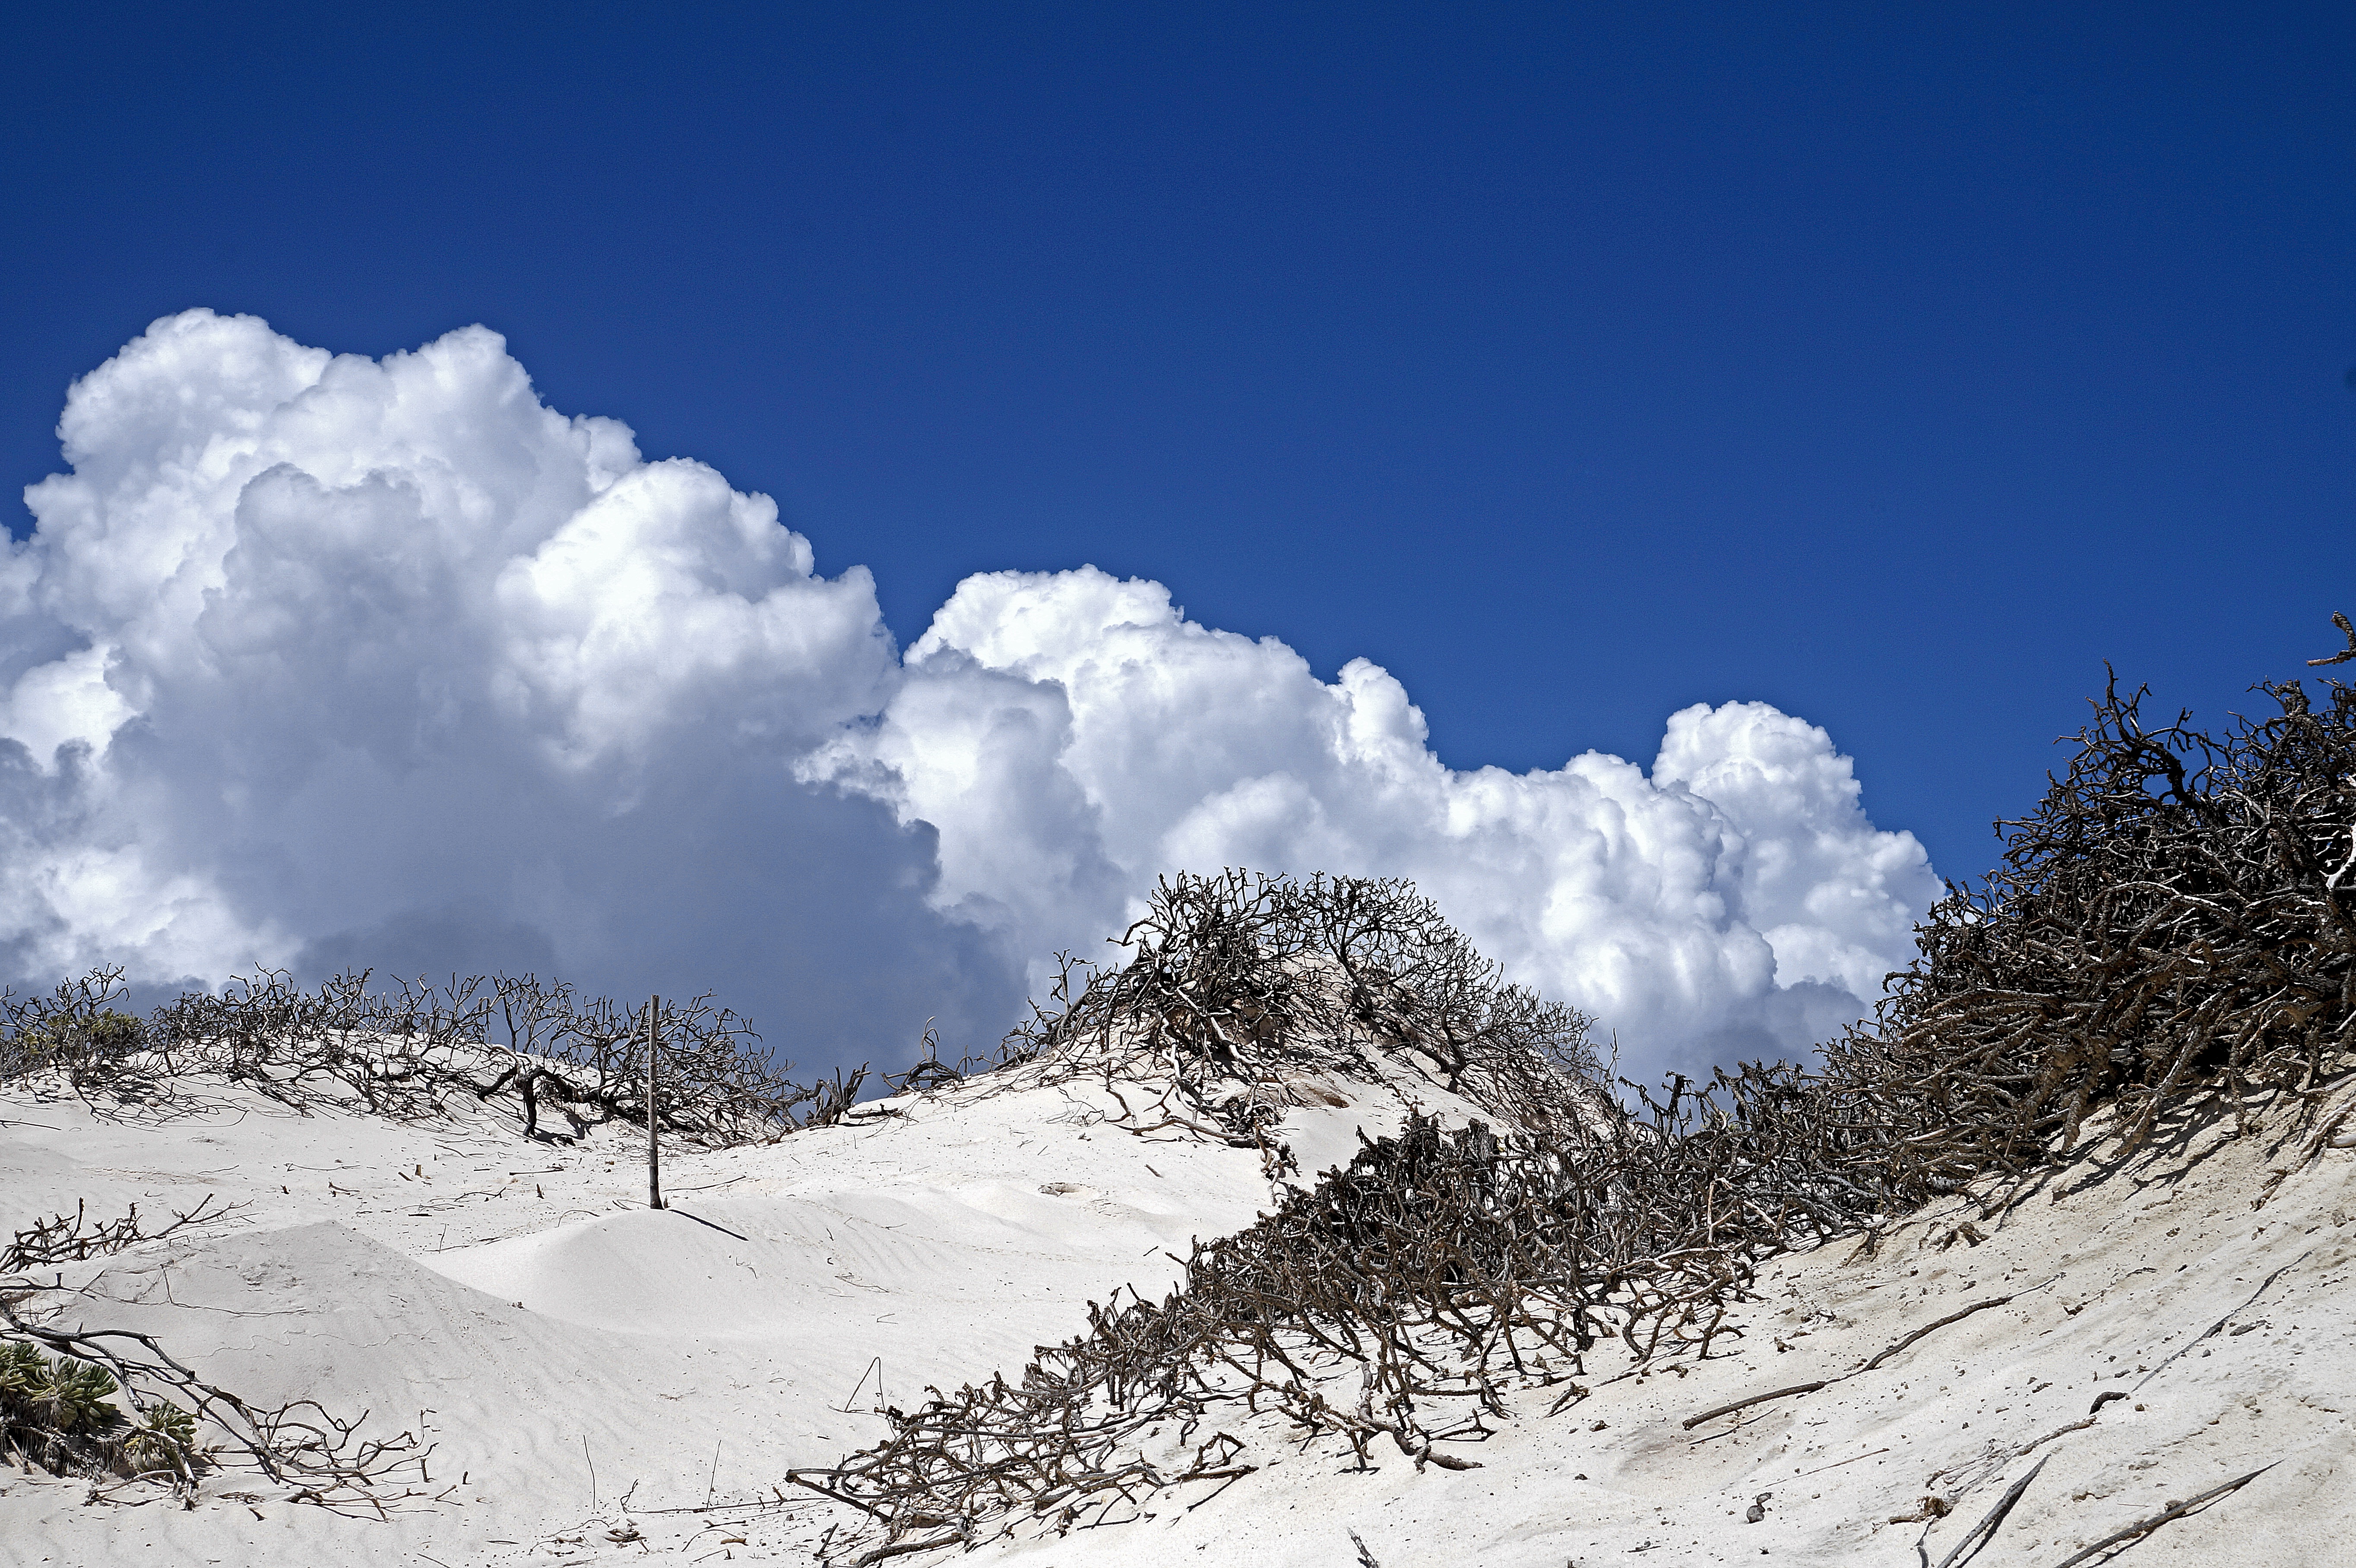
nature, wilderness, mountain, snow, winter, cloud, sky, air, hill, mountain range, weather, season, ridge, summit, blue sky, dunes, clouds, alps, plateau, landform, geographical feature, mountainous landforms, geological phenomenon, sandy bonaire